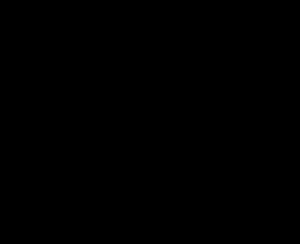
Elektroencefalografi / Bølgetyper / Evokeret respons
Skematisk fremstilling af evokeret response.
Elektroencefalografi er en teknik til at registrere dele af hjernens elektriske aktivitet.